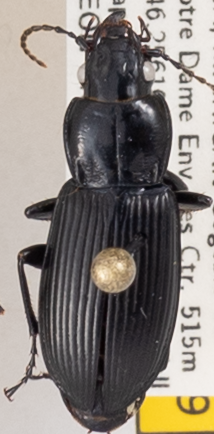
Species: Pterostichus melanarius melanarius
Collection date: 2020-09-09
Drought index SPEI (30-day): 1.058
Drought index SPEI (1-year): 1.85
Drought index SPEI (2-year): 2.09